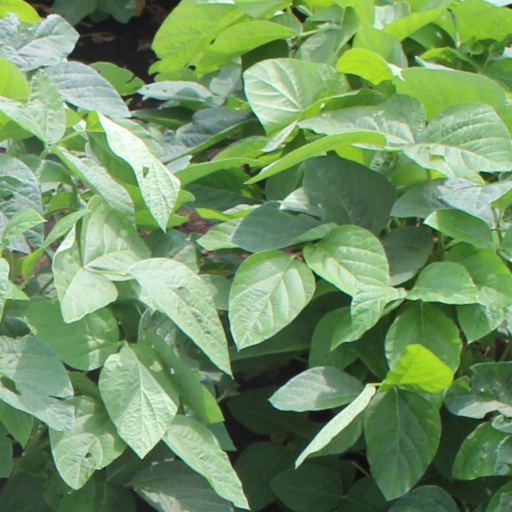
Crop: soybean